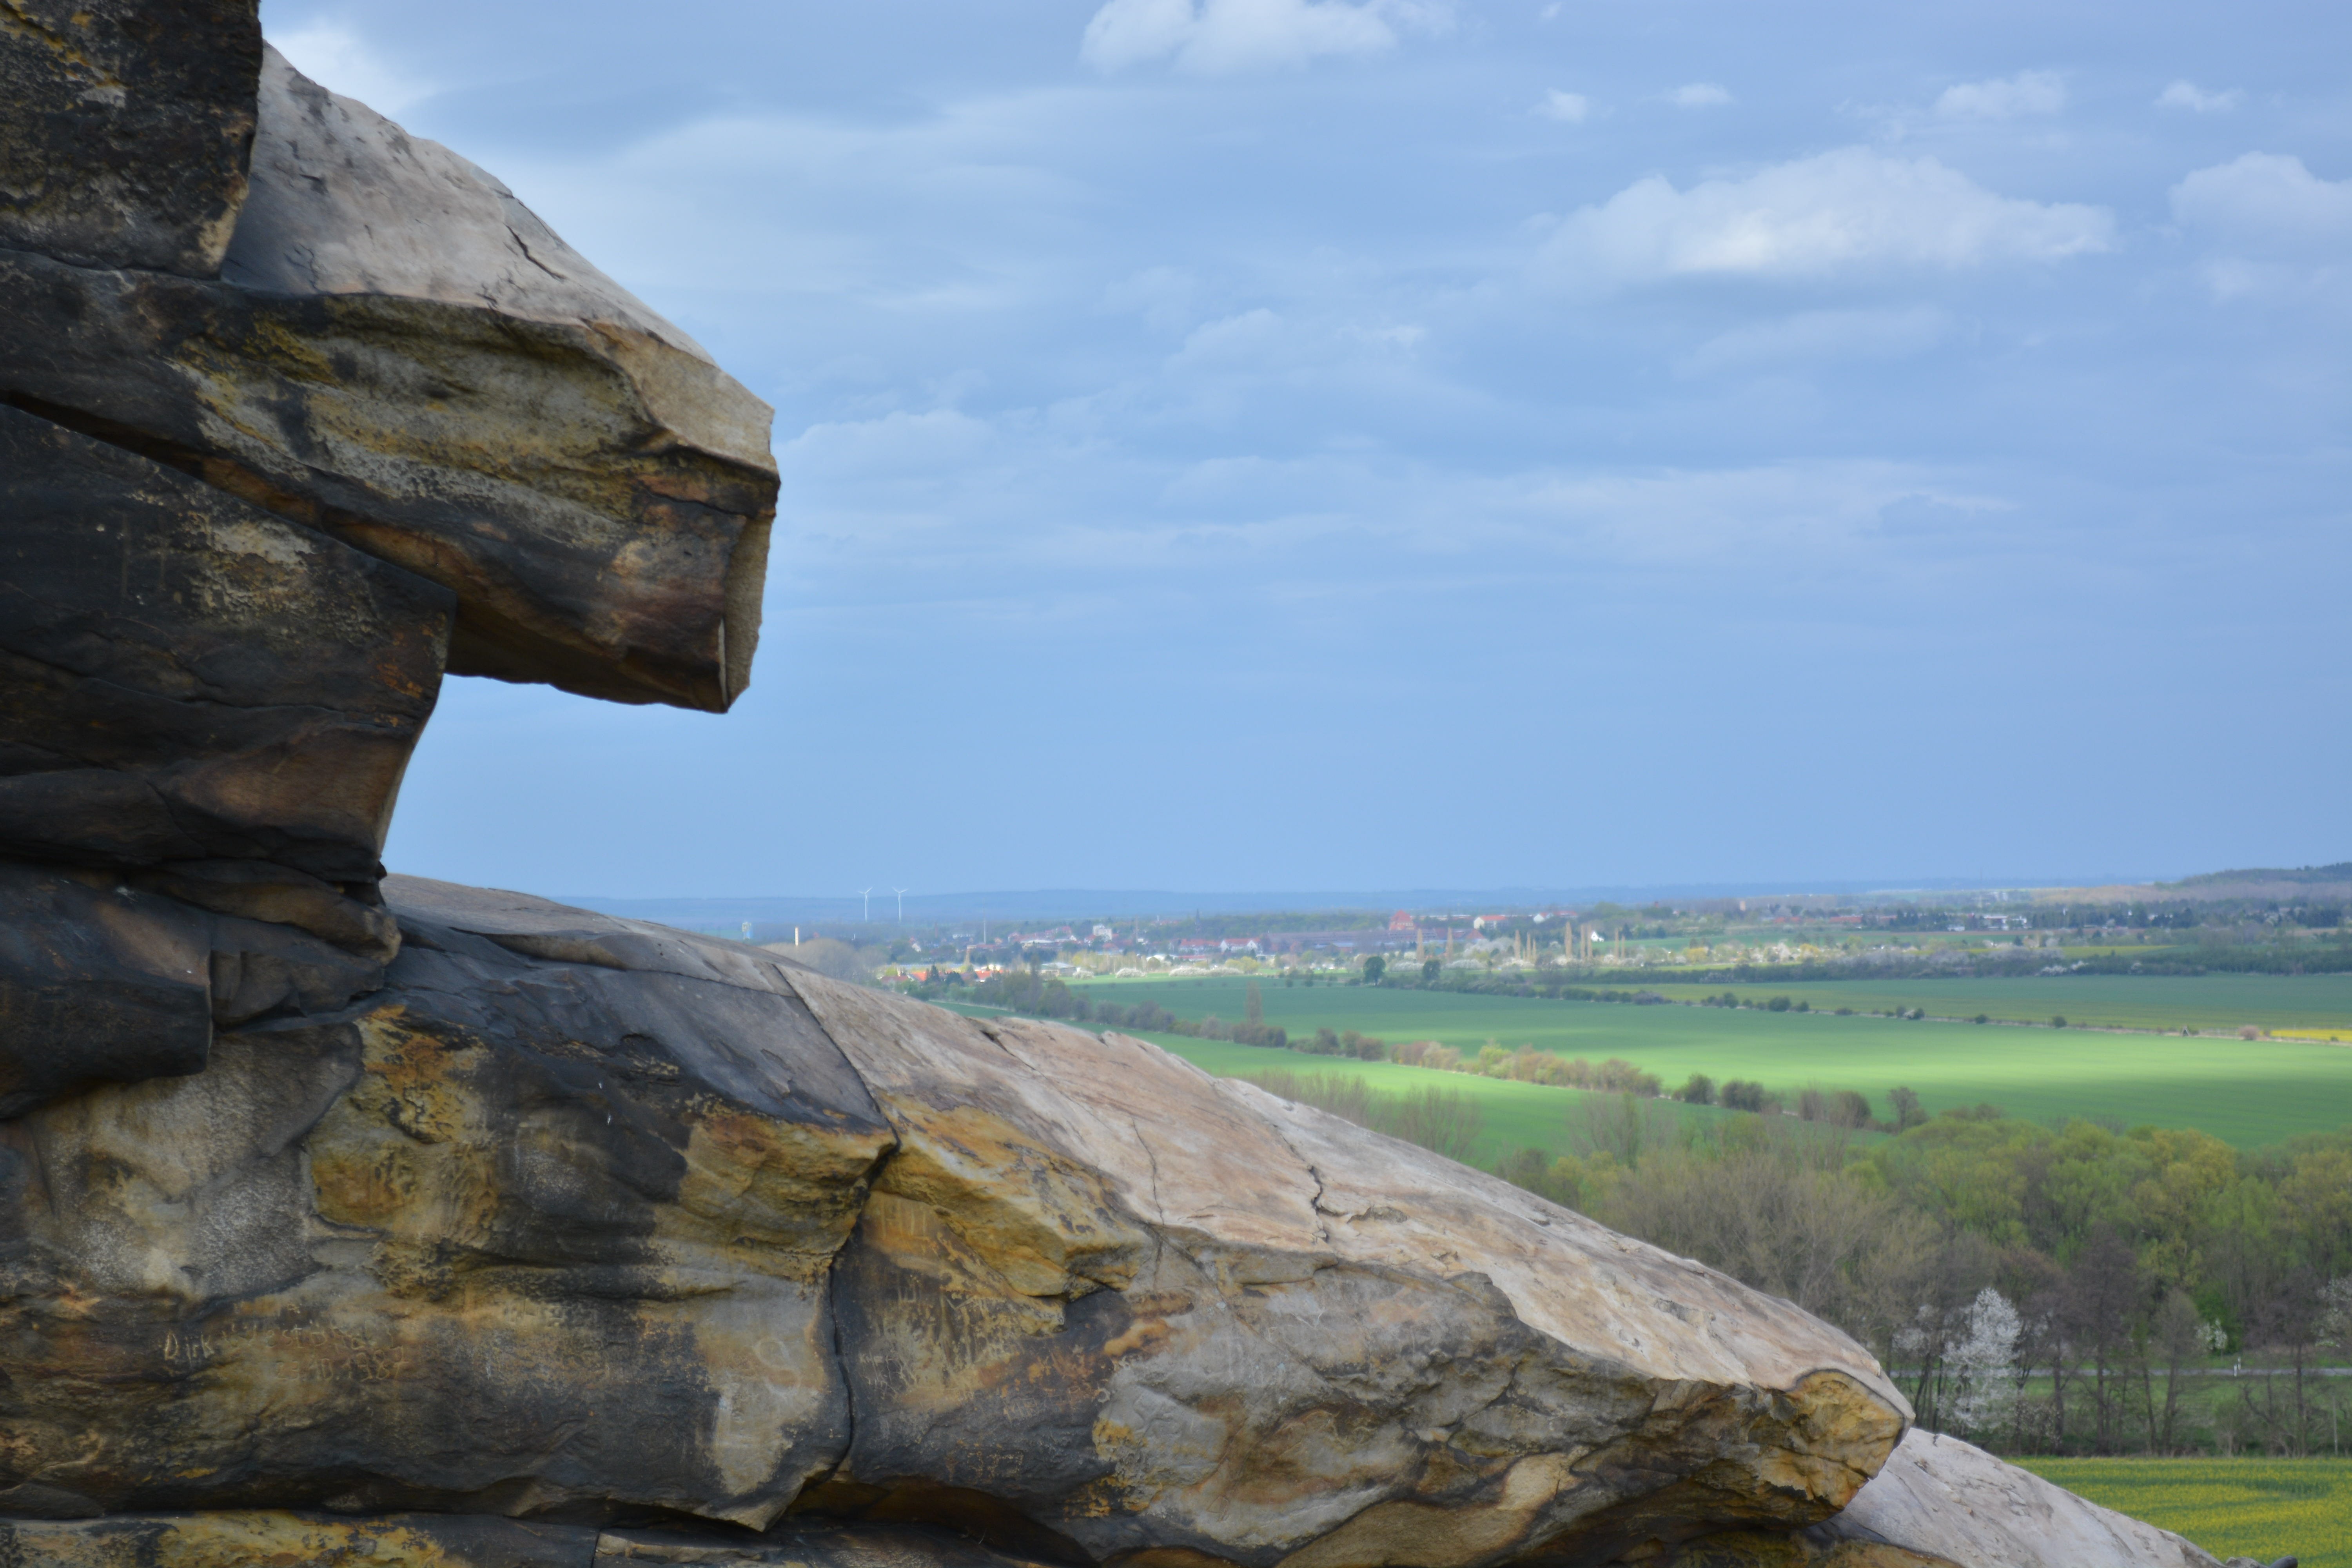
landscape, sea, coast, nature, rock, mountain, sky, hill, stone, cliff, terrain, material, clouds, geology, badlands, boulder, resin, destination, devil's wall, stone formation